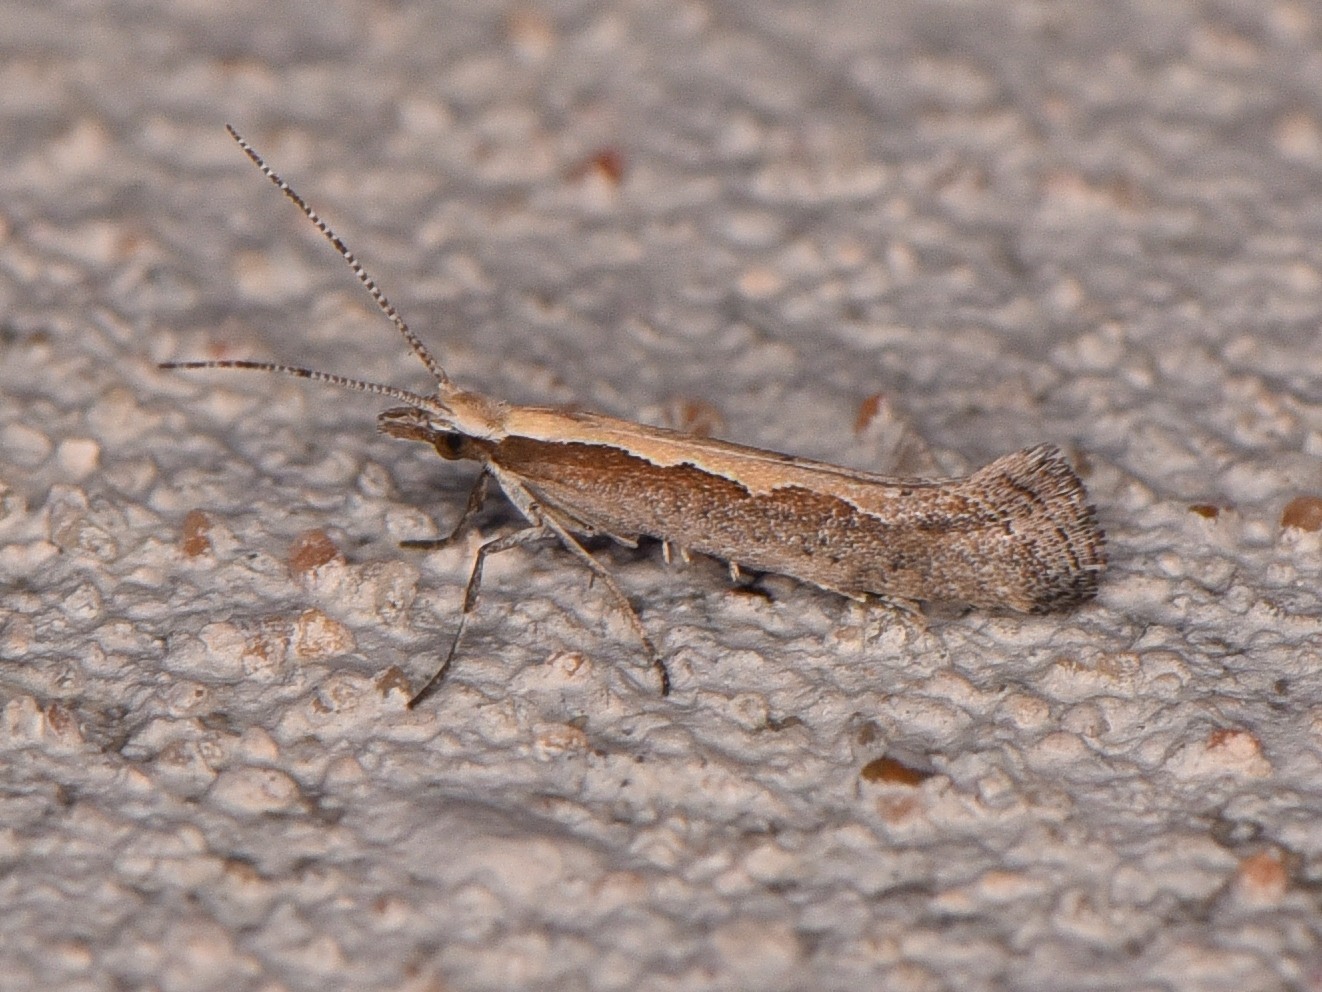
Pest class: diamondback_moth